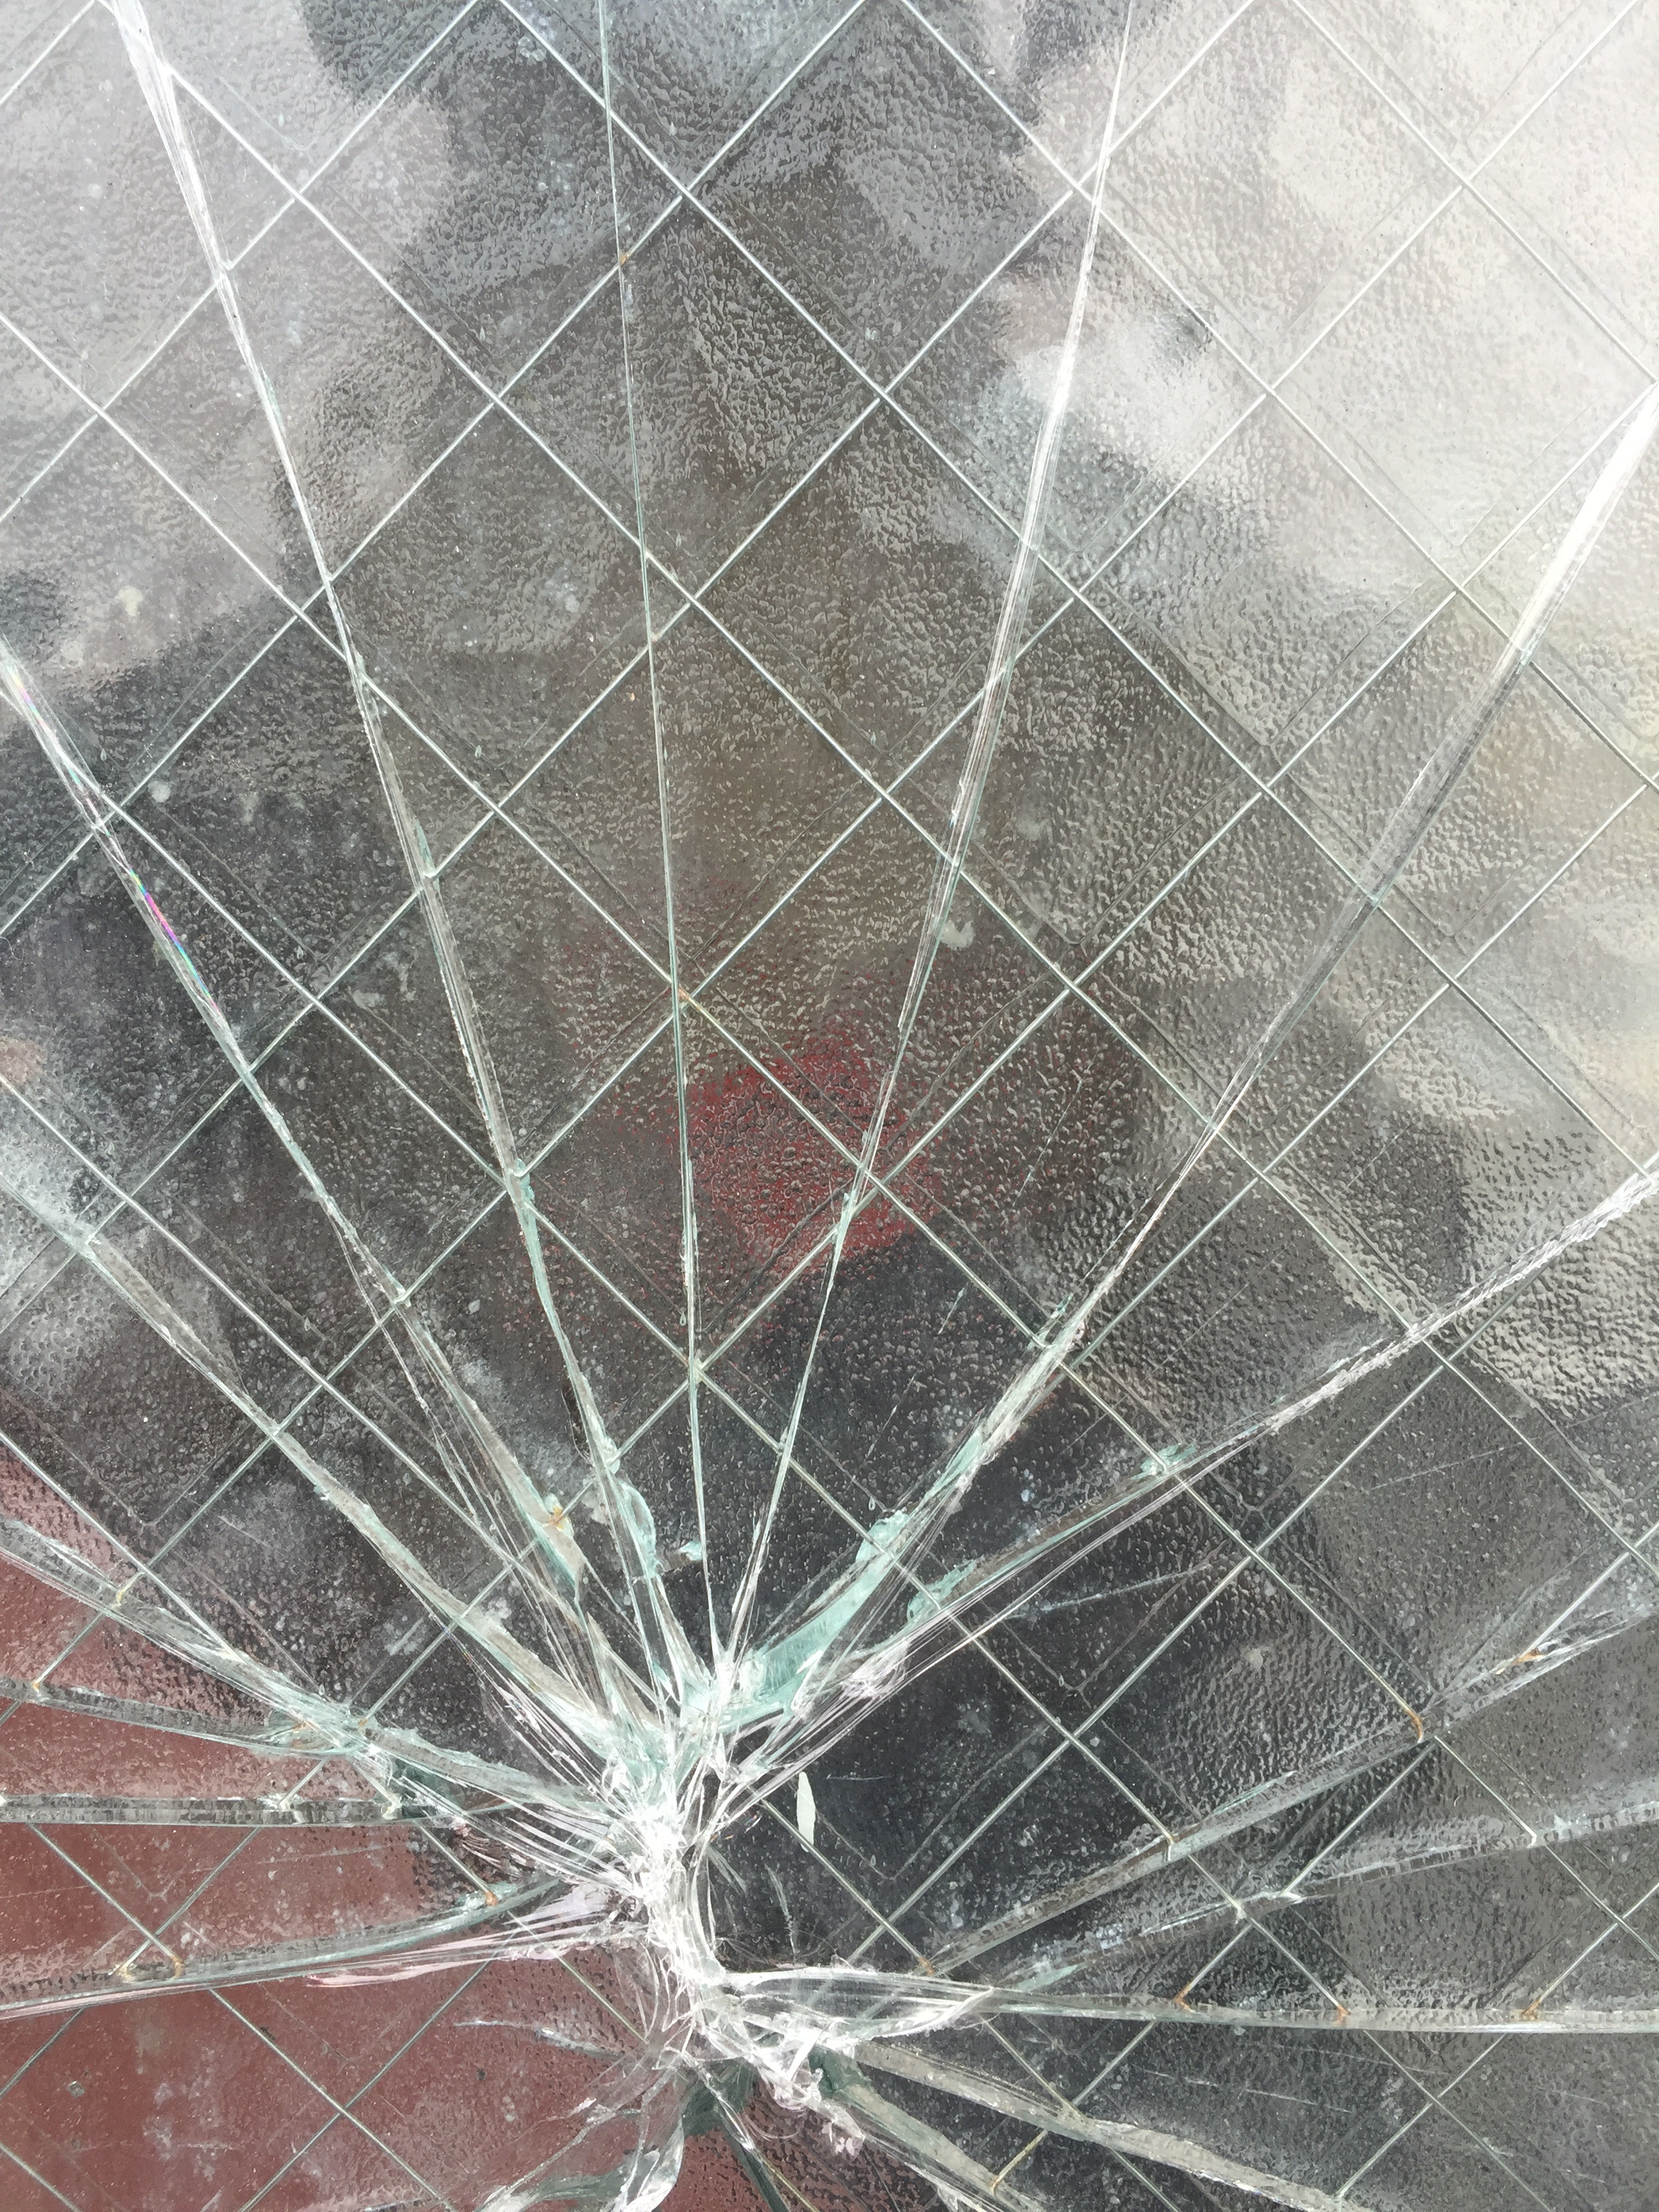
wing, texture, floor, glass, pattern, line, material, circle, art, design, net, symmetry, shape, flooring